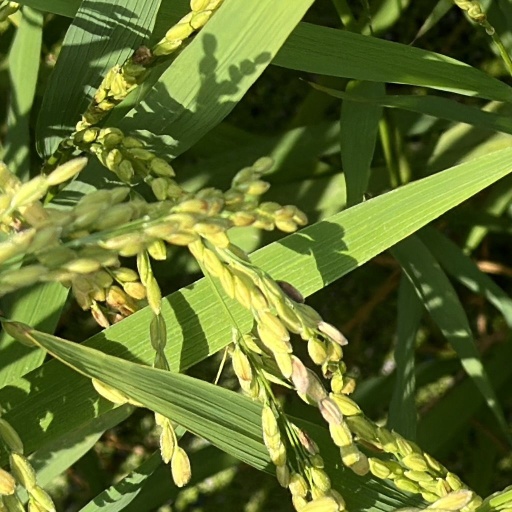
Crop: rice